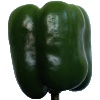
Label: green_pepper